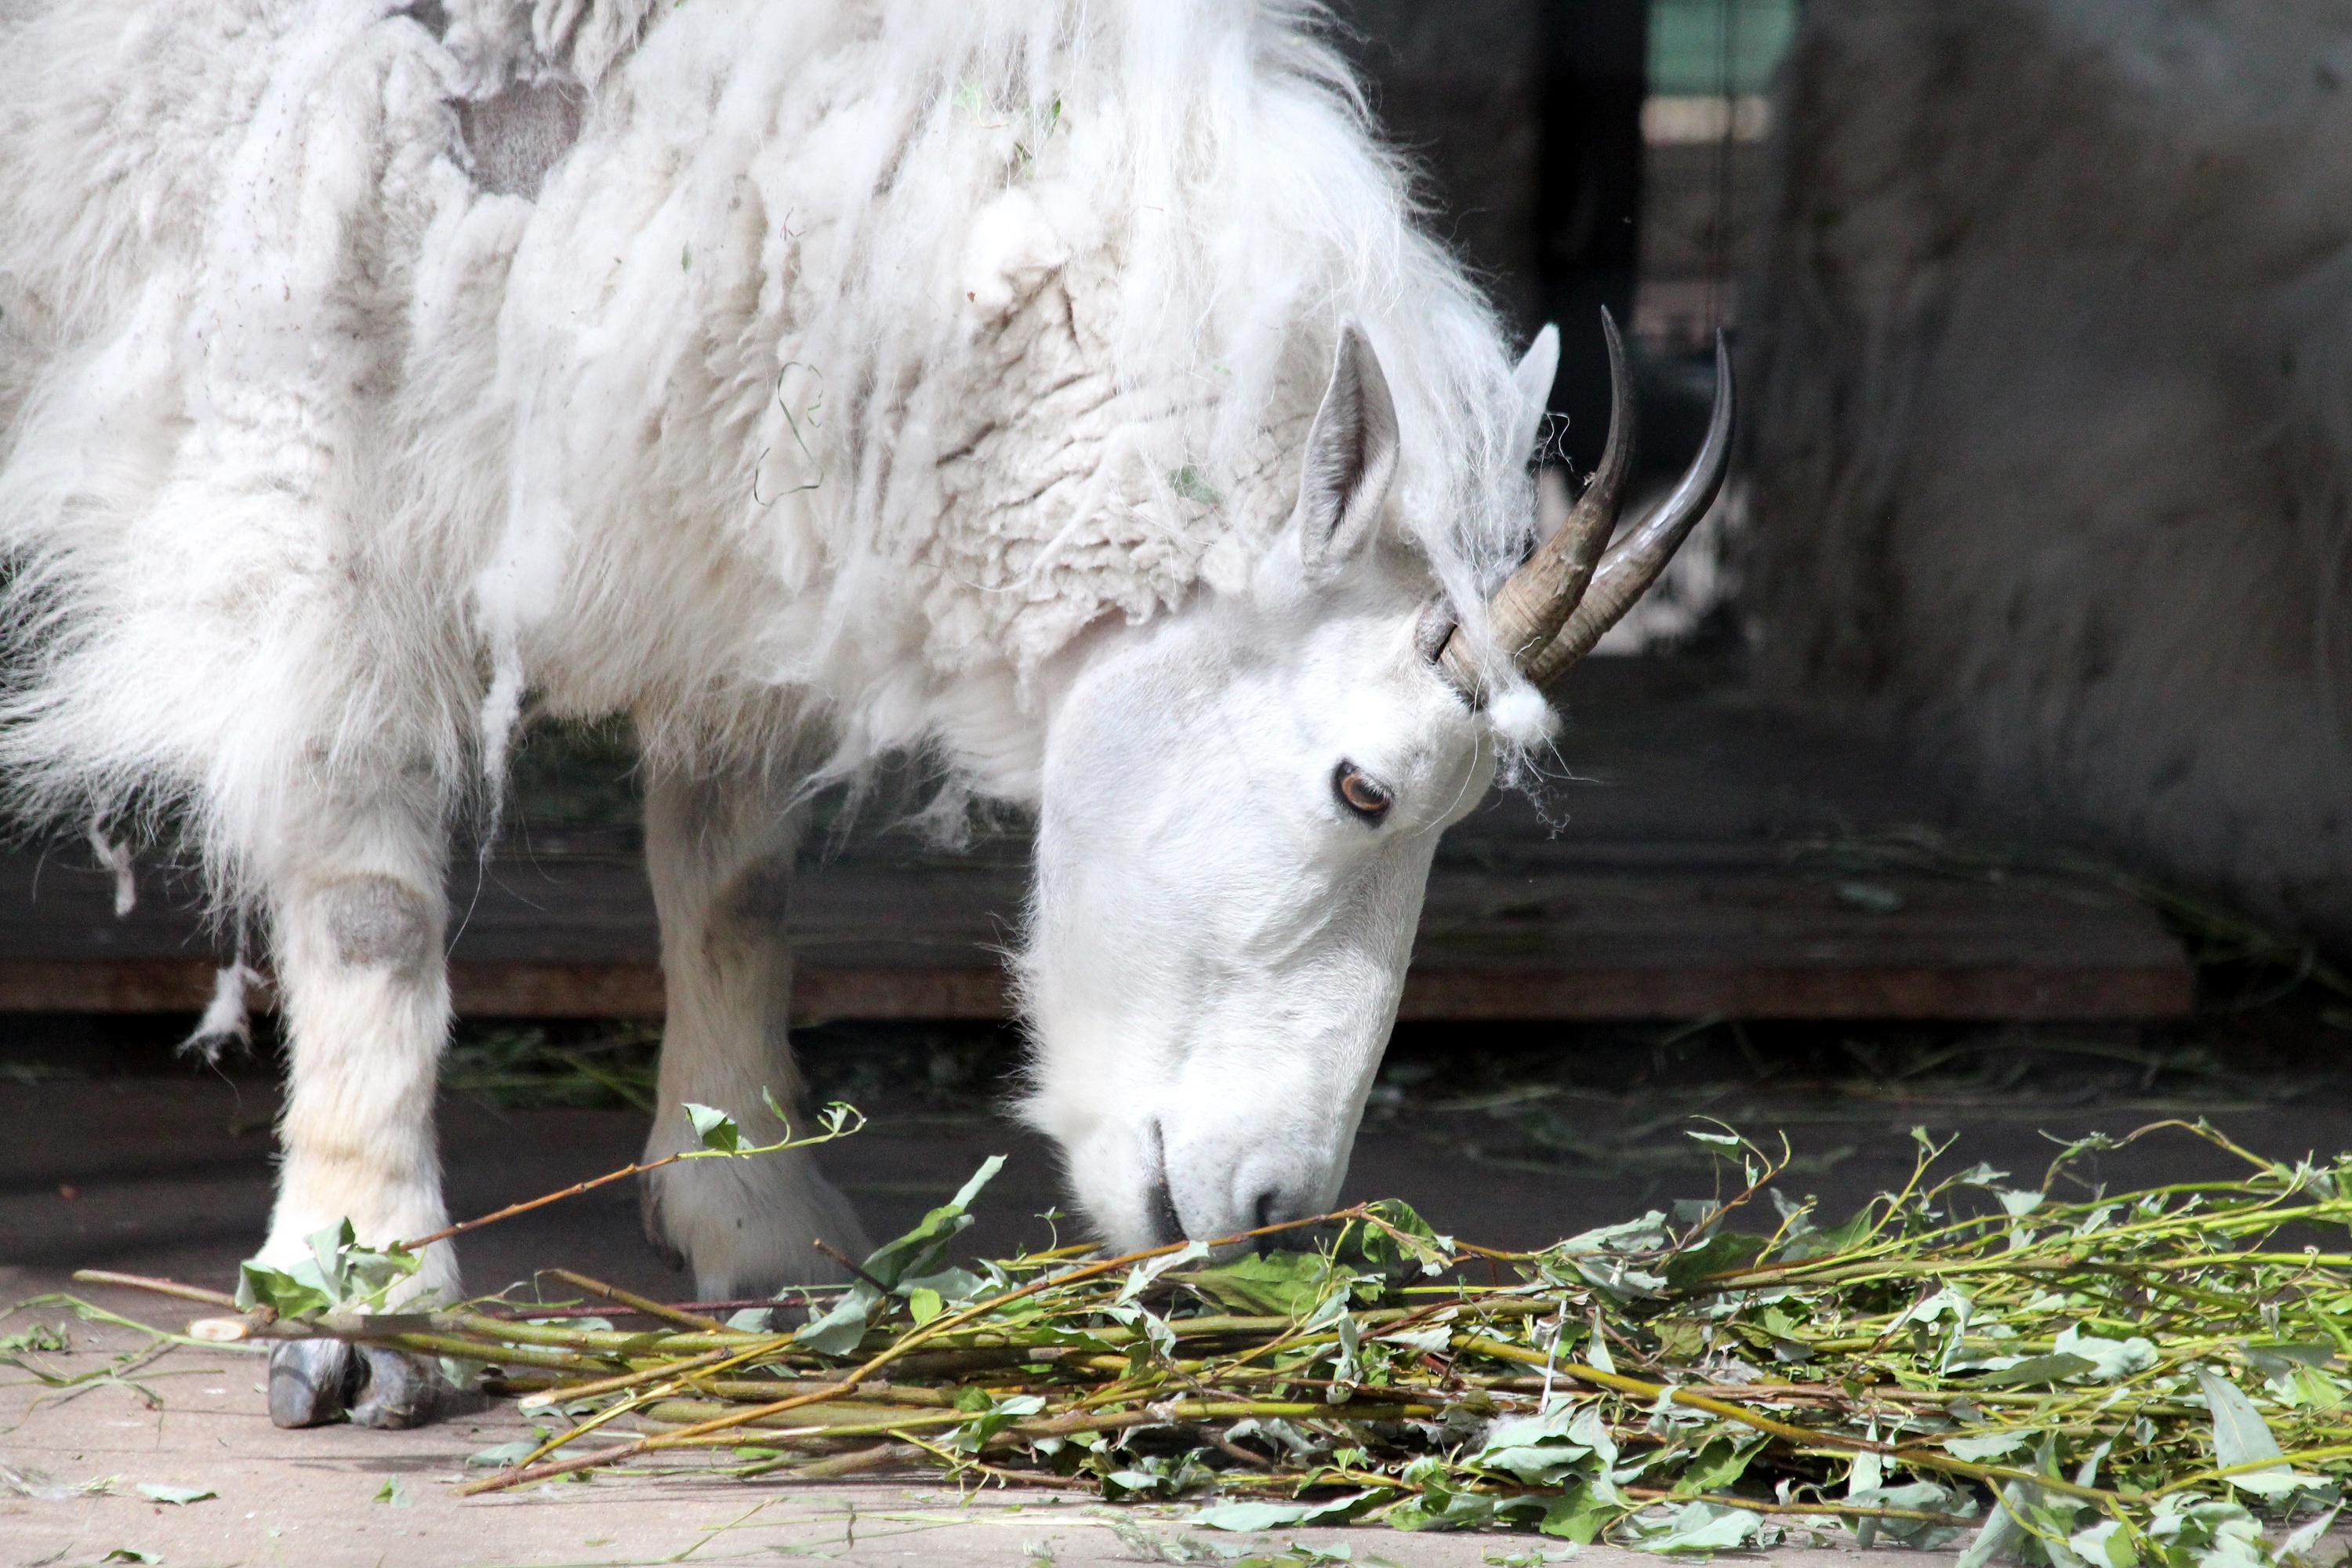
grass, animal, wildlife, goat, zoo, pasture, sheep, mammal, fauna, mountain goat, eating, goats, head, vertebrate, sheeps, krupnyj plan, the horn of africa, ovis, cow goat family, oreamnos americanus, white goat